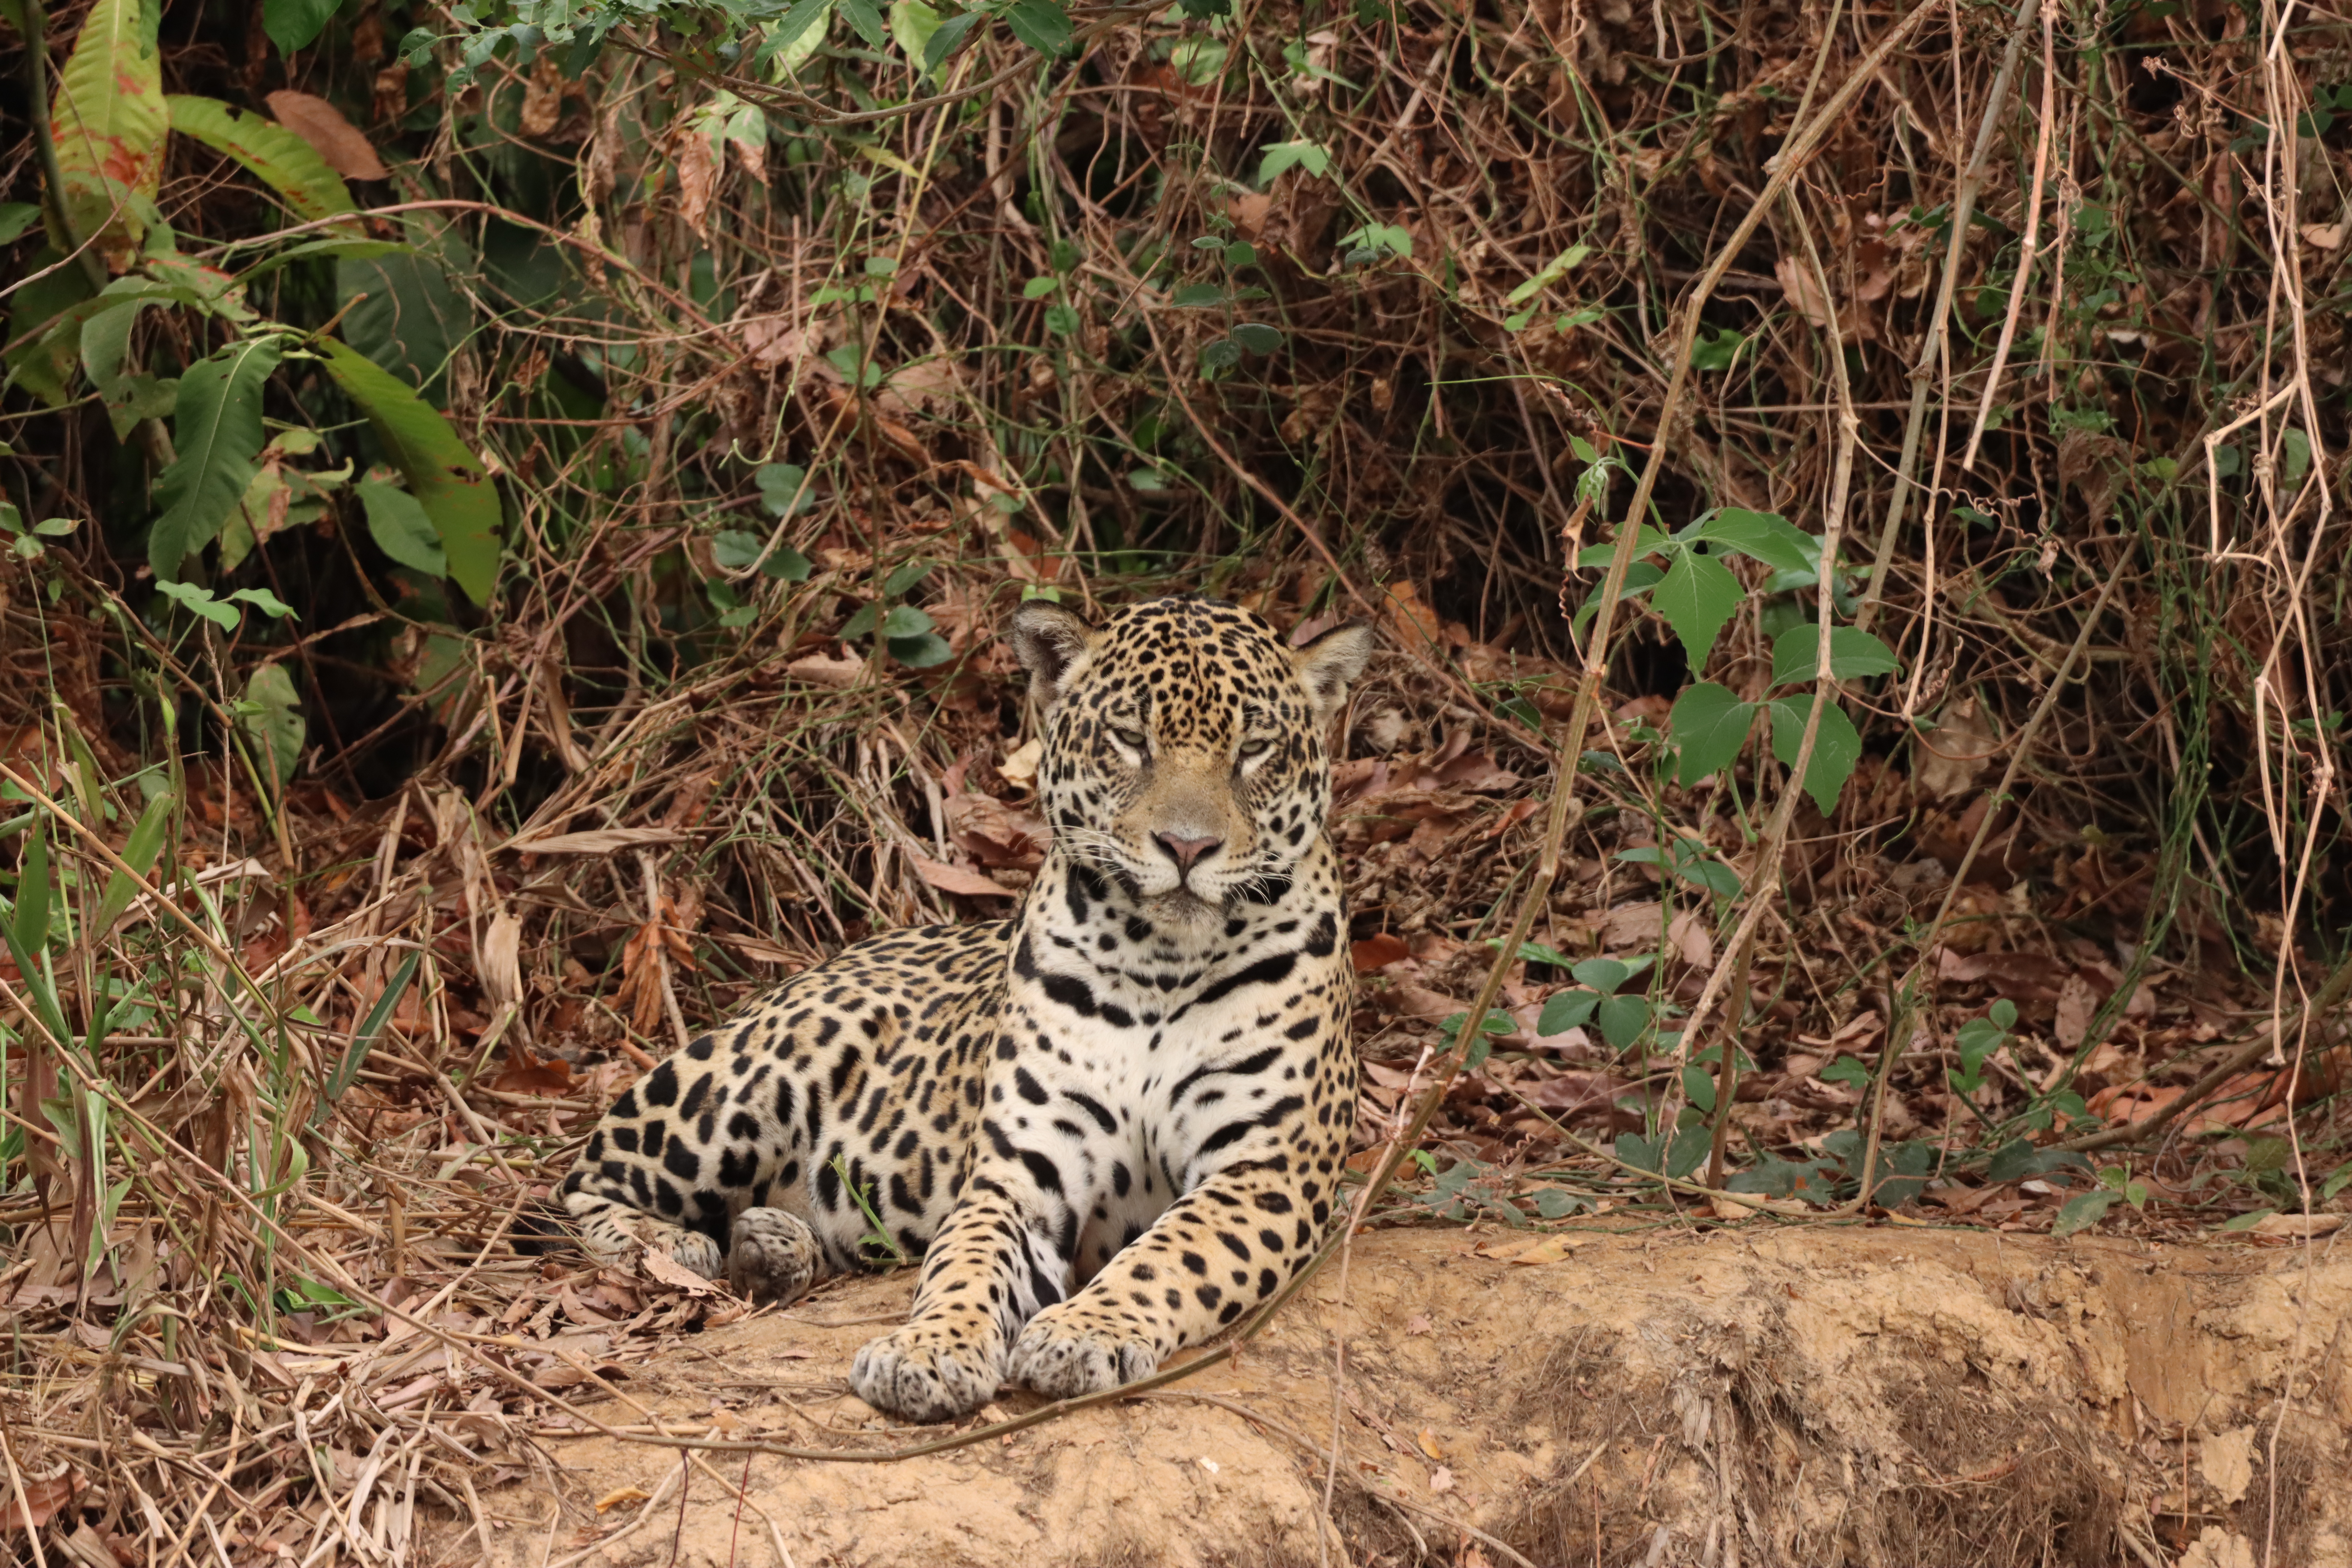
Jaguar: Guaraci